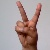
The image shows a hand gesture representing the letter 'V' in Indian Sign Language.